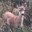
Label: deer